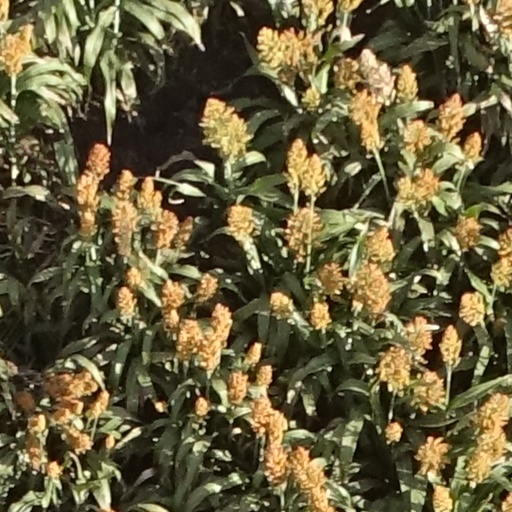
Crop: sorghum